Tissue paper

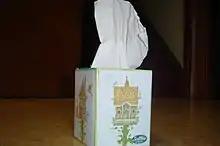
A box of facial tissues

Facial tissue (paper handkerchiefs) refers to a class of soft, absorbent, disposable paper that is suitable for use on the face. The term is commonly used to refer to the type of facial tissue, usually sold in boxes, that is designed to facilitate the expulsion of nasal mucus although it may refer to other types of facial tissues including napkins and wipes.